Ferhat Kiraz

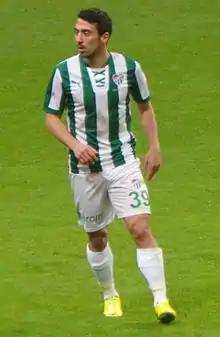
Kiraz playing for Bursaspor in 2013

Ferhat Kiraz (born 2 January 1989) is a Turkish professional footballer who plays as a left winger. Kiraz is also a youth international, capped at the U-17, U-18, U-19, and U-21 levels.